Brown Brigade

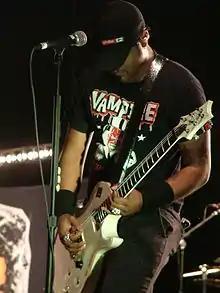
Guitarist Dave Baksh performing in 2003

Brown Brigade was a reggae-influenced heavy metal band created by Sum 41 guitarist Dave "Brownsound" Baksh. The band's final lineup was Baksh (vocals, guitar), Vaughn Lal (bass guitar, backing vocals), Johnny Owens (drums), Chuck Coles (guitar), and Cess Rock (percussion).